Sydney Showground (Olympic Park)

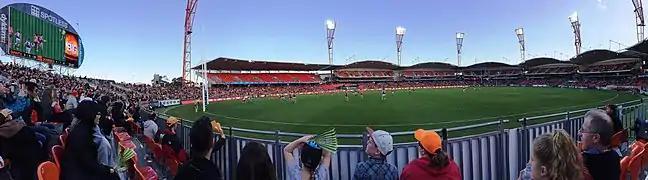
Sydney Showground Stadium during an Australian rules football game

Sydney Showground Stadium (known commercially as ENGIE Stadium) is the centrepiece of the Showgrounds and is used for flagship show events such as the Grand Parade. It has been used for various sports including baseball at the 2000 Summer Olympics and rugby league between 2001 and 2005. Since 2012, it has been is used for Australian rules football matches as the primary home ground of the Greater Western Sydney Giants, who compete in the Australian Football League. Twenty20 cricket has been played at the stadium since 2015 when the stadium became the home ground of Big Bash League team the Sydney Thunder.